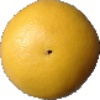
Label: white_grapefruit